Traditionalism (Spain)

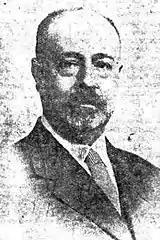
Luis Hernando de Larramendi

Society did not elicit major interest of early Traditionalist theorists, or at least their interest was not formulated in terms of society, formatted rather as a discourse on tradition forming the community; it was in the late 19th century that the question of social fabric emerged on the forefront, which it keeps occupying until today. Its understanding is founded on the concept of organicism: society is formed by a multitude of functional or natural communities – family being the primary and most important component – and is not a set of individuals. These communities are described as joined in a multi-layer structure organized by teleological principles, hierarchic and constantly interfacing with each other. Individuals are first and foremost expressed as members of those communities, not as their own selves, as a man does not exist in isolation. Traditionalists pitted their vision of society principally against the Liberal one, supposed to be based on erroneous principle of individuals and their liberties, exercised in pursuit of their own self; the concept of "human rights" is dismissed.